Bodysurfing

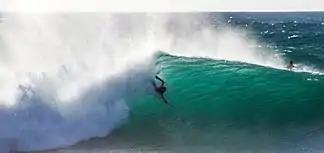
Travis Overley bodysurfing at Banzai Pipeline. Shot by Rachel Newton

Bodysurfing predates board-surfing, which itself, University of Hawaii anthropologist Ben Finney suggests, may date as far back as 2000 B.C. Recorded bodysurfing history, however, begins after that of board-surfing. In 1899, Australian Fred Williams was taught to bodysurf by Tommy Tanna, a Polynesian islander brought to Sydney to work as a gardener; Williams in turn taught local "surf-bathers" how to ride waves.